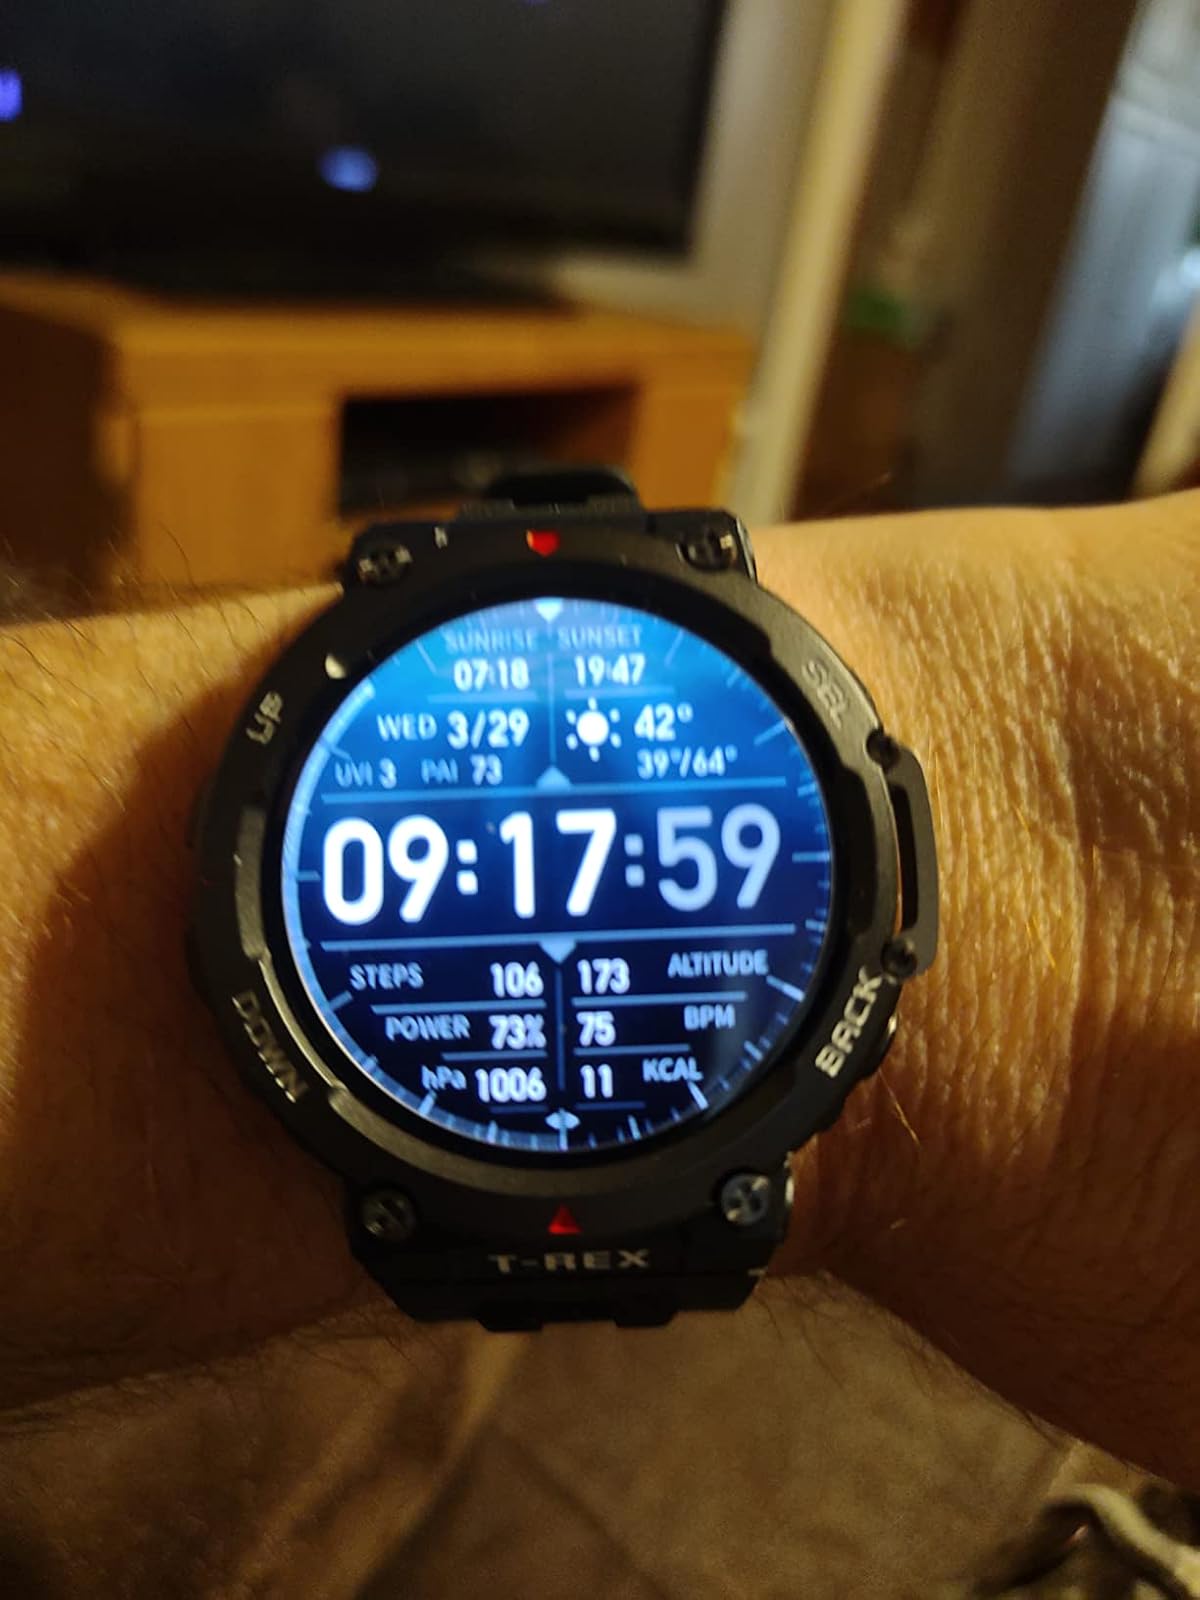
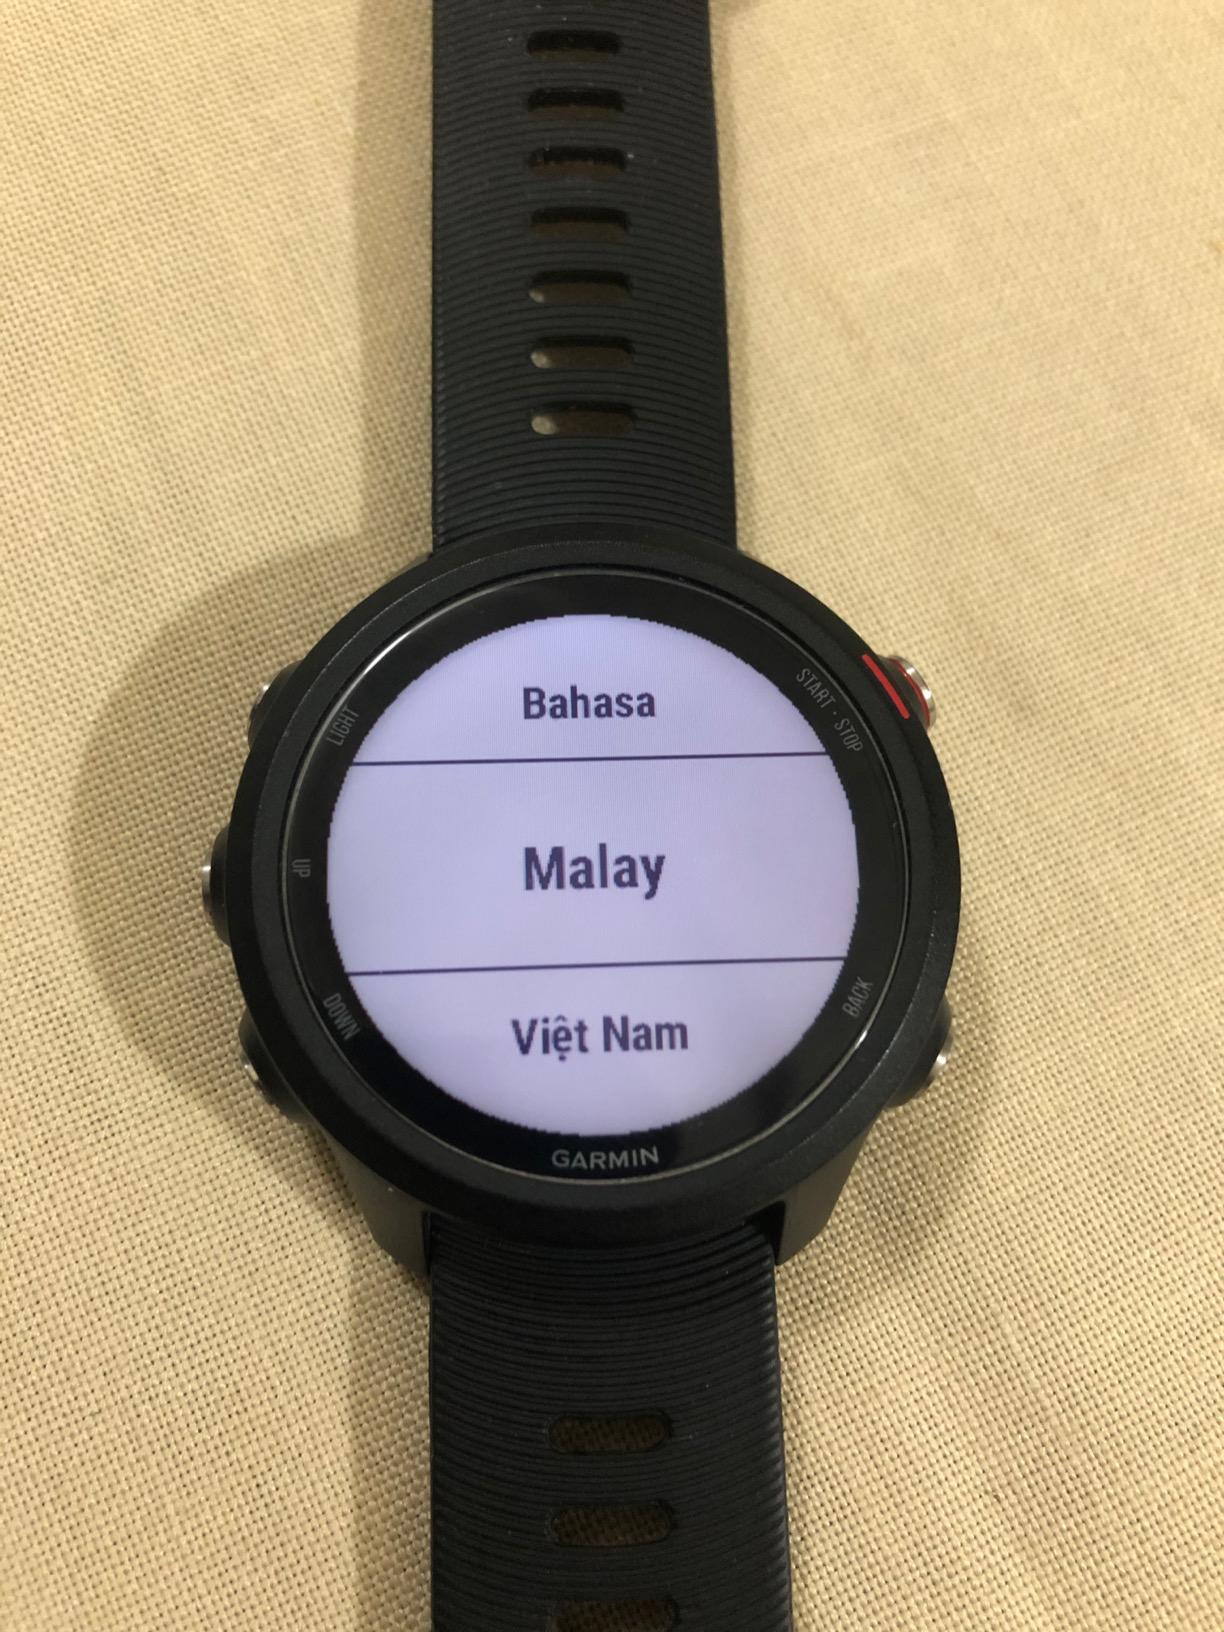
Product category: smartwatch
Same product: no